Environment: real
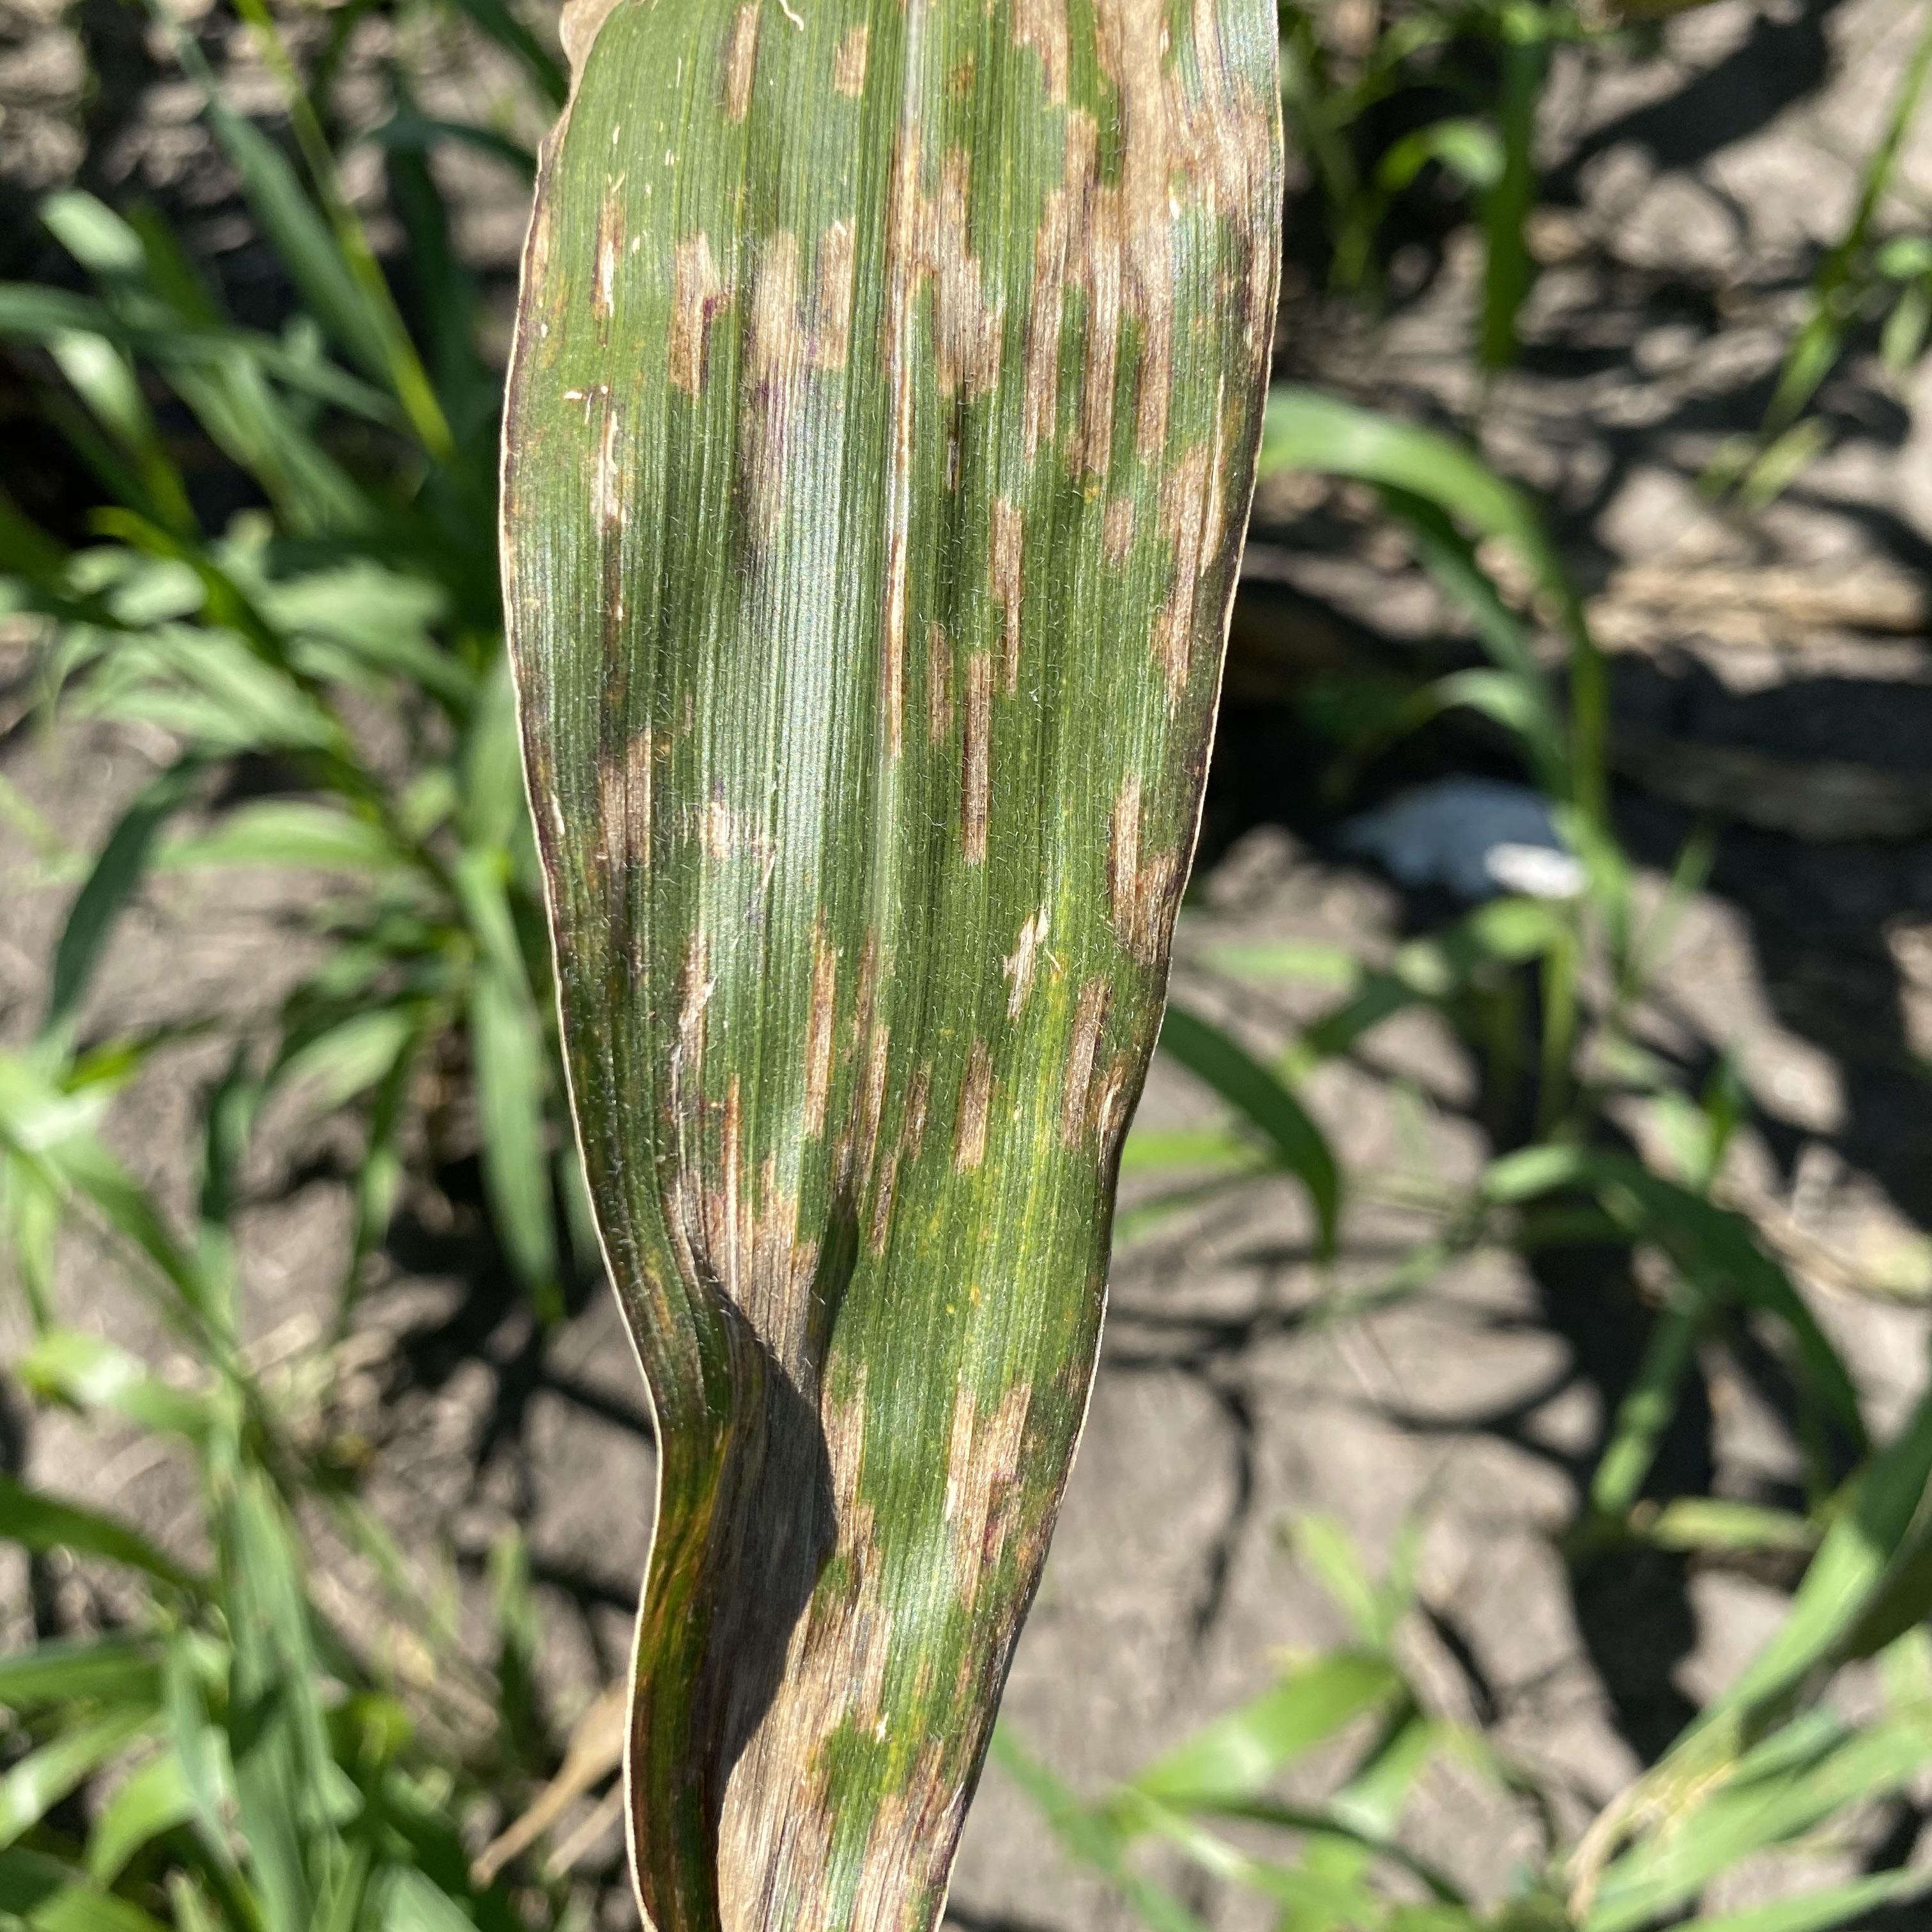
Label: gray_leaf_spot